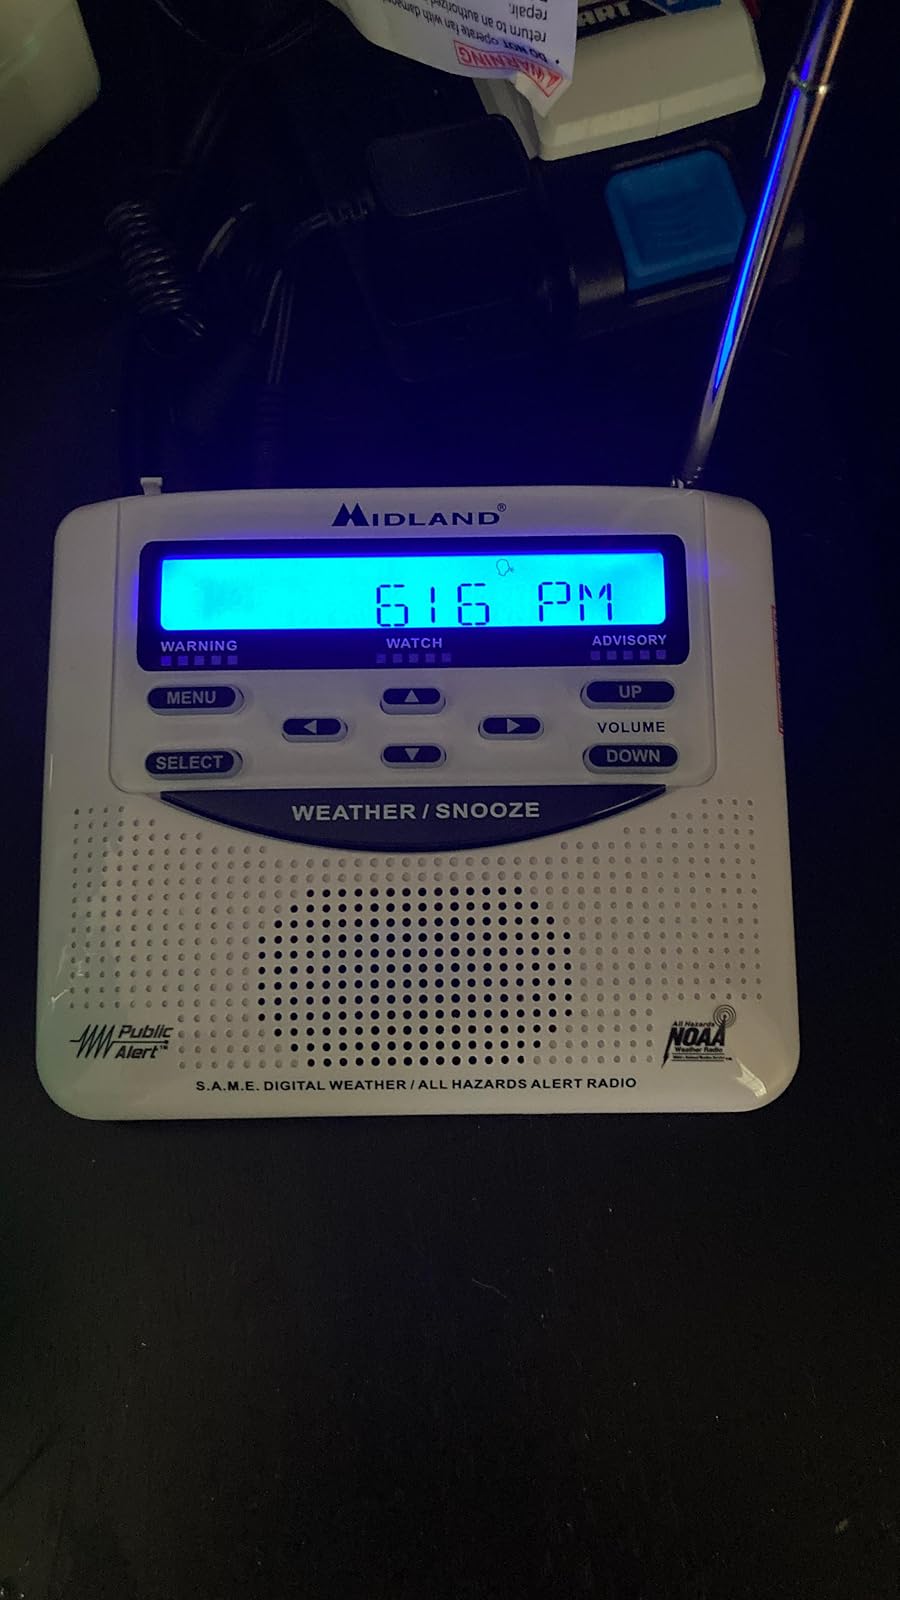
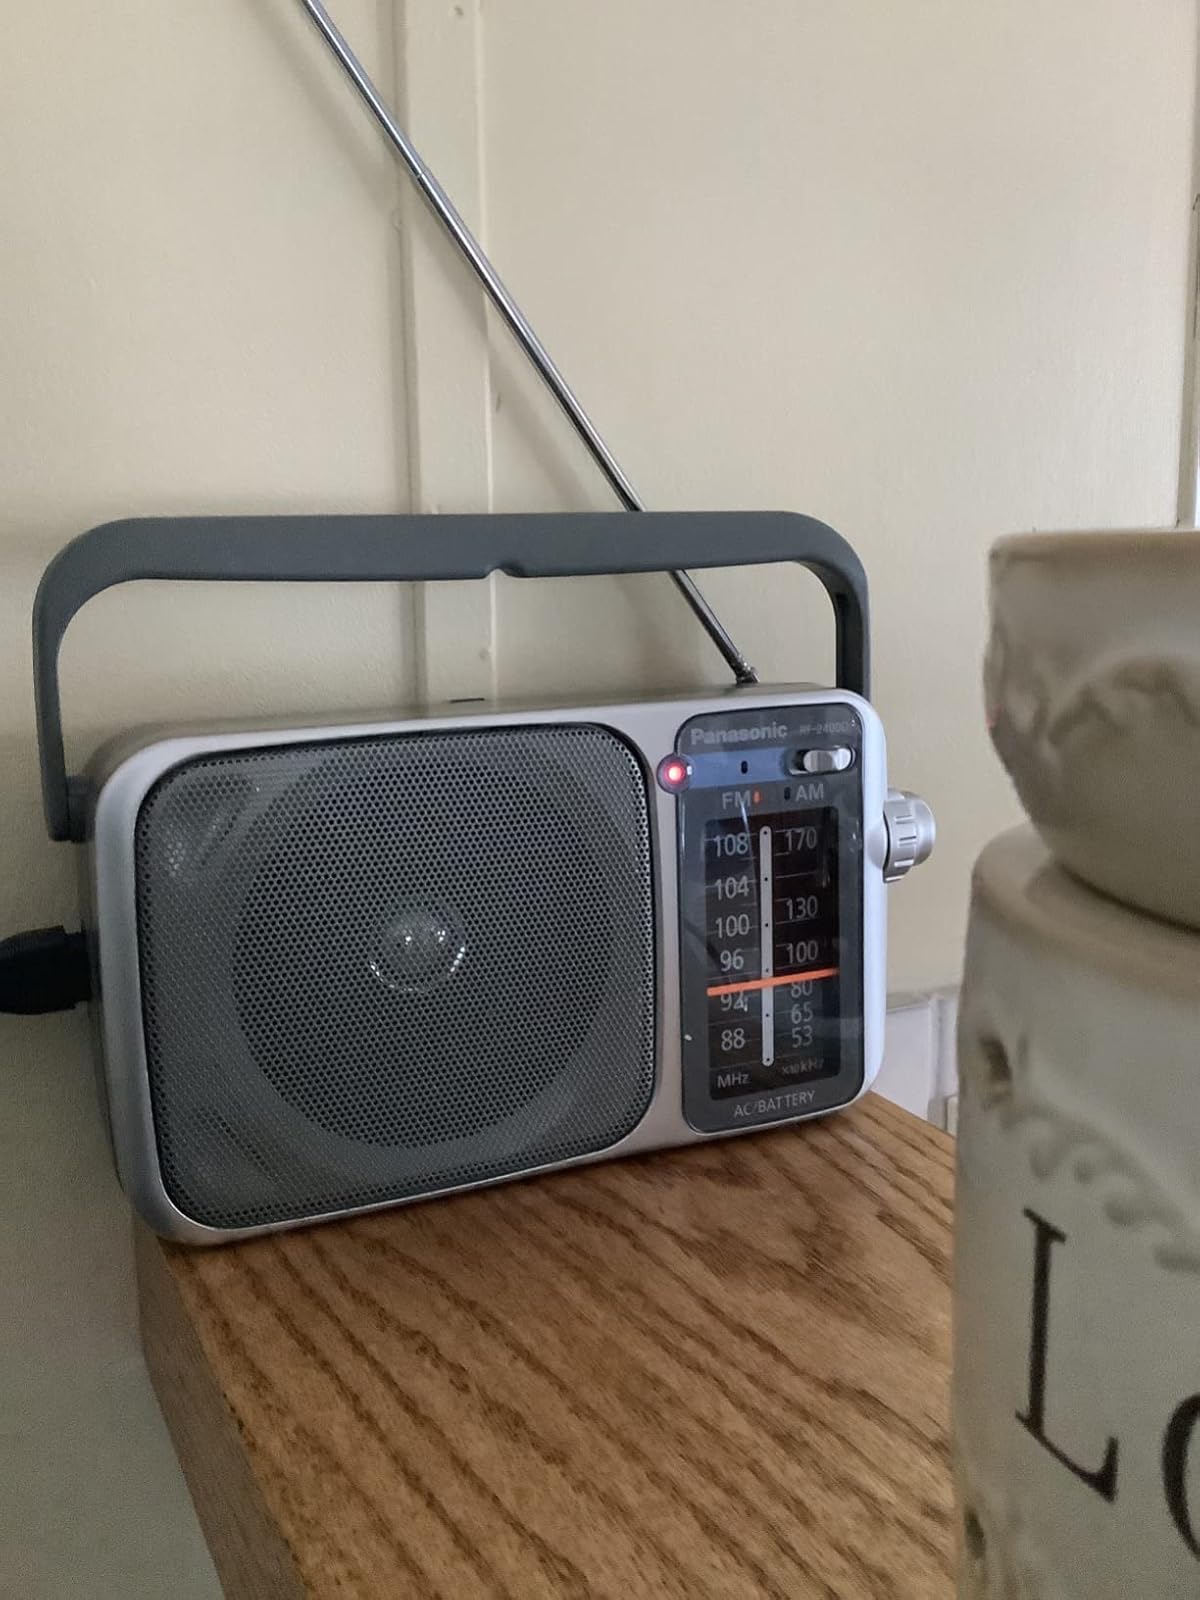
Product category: radio
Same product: no